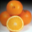
Label: orange